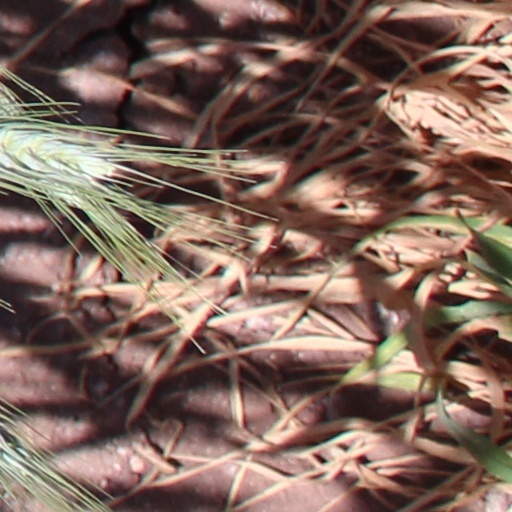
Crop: wheat